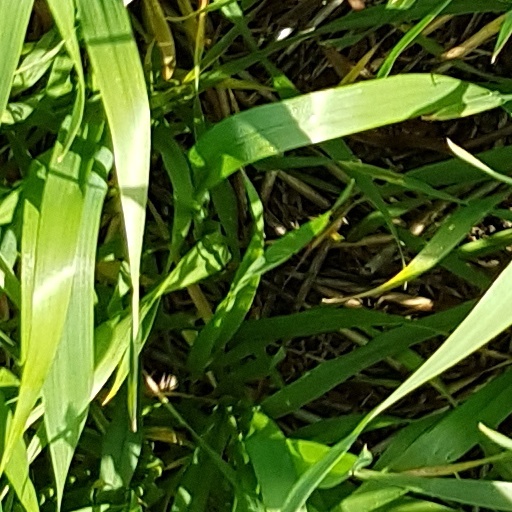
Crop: wheat